179th Field Regiment, Royal Artillery

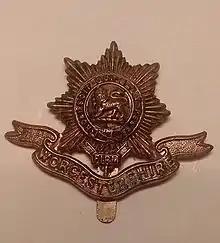
Cap badge of the Worcestershire Regiment.

In May 1940, as part of the rapid expansion of the British Army in World War II, the Worcestershire Regiment, based at Worcester, raised its 50th (Holding) Battalion, which assembled at Burton upon Trent on 1 June under the command of Lieutenant-Colonel A.P. Watkins. The battalion originally consisted of three rifle companies of conscripts and a fourth formed from men returning from the Dunkirk evacuation, some 250 of whom were housed and reclothed by the battalion. During August and September D Company was involved in guarding a camp of French sailors interned after Operation Catapult had neutralised the French fleet.